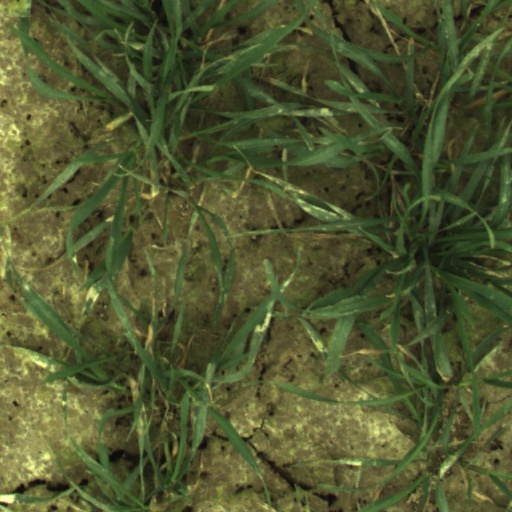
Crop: wheat